Devin Singletary

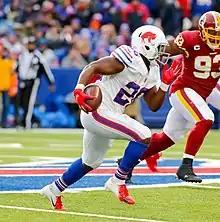
Singletary in a game against the Washington Redskins

Singletary was selected by the Buffalo Bills with the 74th overall pick in the third round of the 2019 NFL draft. He joined a backfield with veterans LeSean McCoy, Frank Gore, and T. J. Yeldon, but earned a prominent role with the Bills after McCoy was released as part of final preseason cuts.